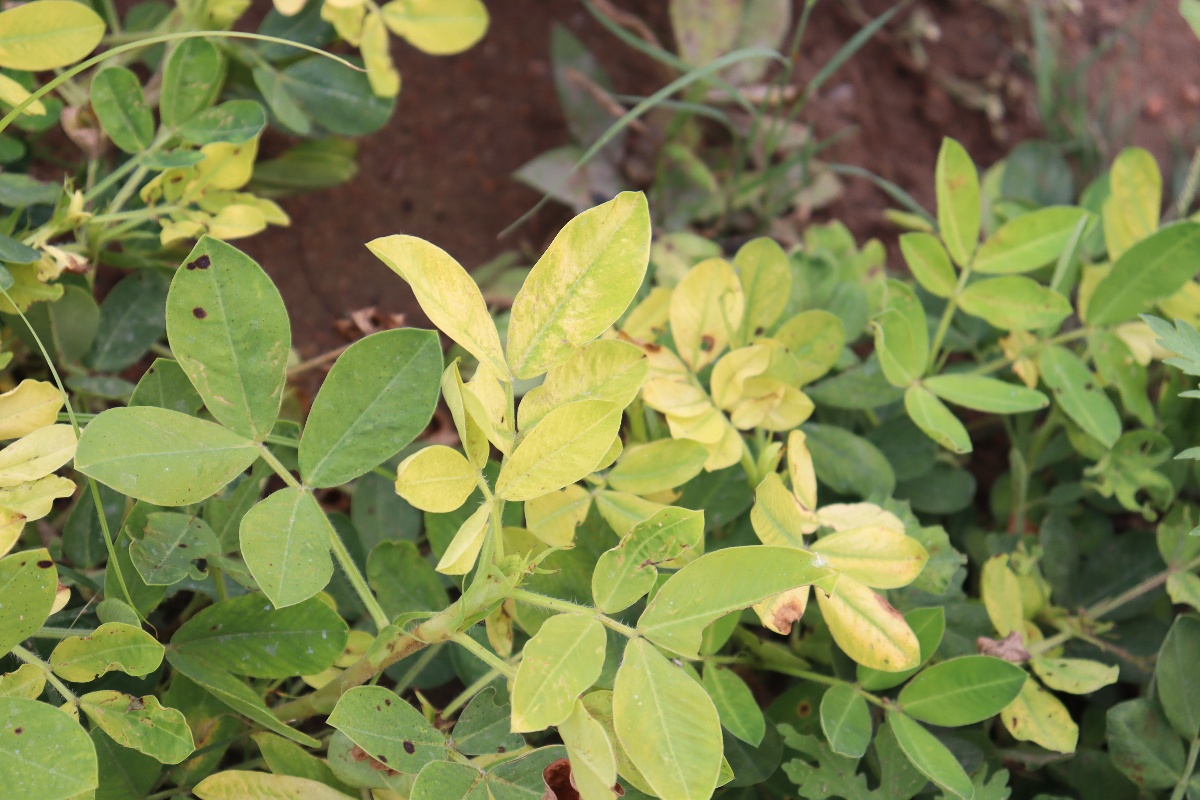
Label: nutrition deficiency